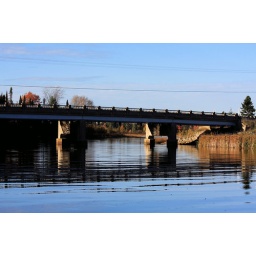
A bridge over a river in Michigan's Upper Peninsula